Mugdha Godse

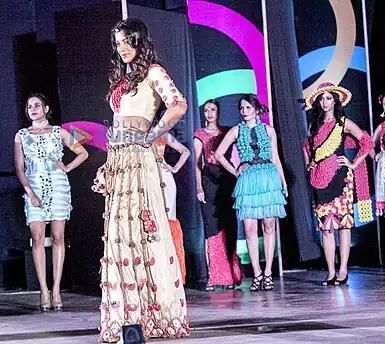
Mugdha Godse

Godse was born on 26 July 1986 to a small middle-class family in Pune. She did her schooling from Nutan Marathi Vidyalaya, Pune. Godse completed her Bachelor of Commerce degree from Marathwada Mitra Mandal College of Commerce in Pune. During her early days, Godse sold oil and only earned Rs.100 a day. She then started working out in the gym and participated in local beauty contests. In 2002, she participated and won the Gladrags Mega Model Hunt. In 2004, Godse took part in the biggest modelling contest in India, the Femina Miss India contest. She reached the semi-finals and won the Miss Perfect Ten title. She then moved to Mumbai and started modelling.